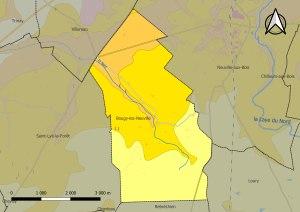
Bougy-lez-Neuville est une commune française, située dans le département du Loiret en région Centre-Val de Loire.